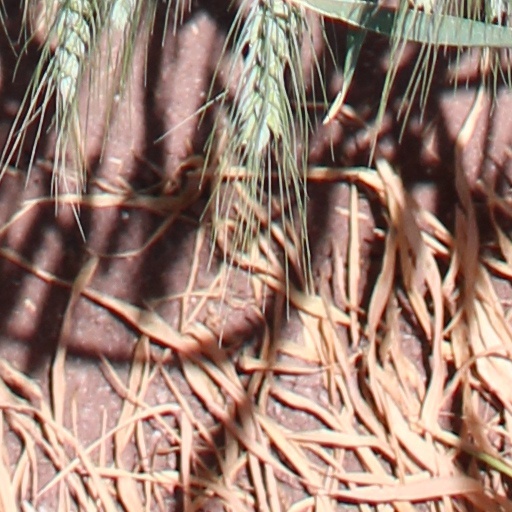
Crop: wheat